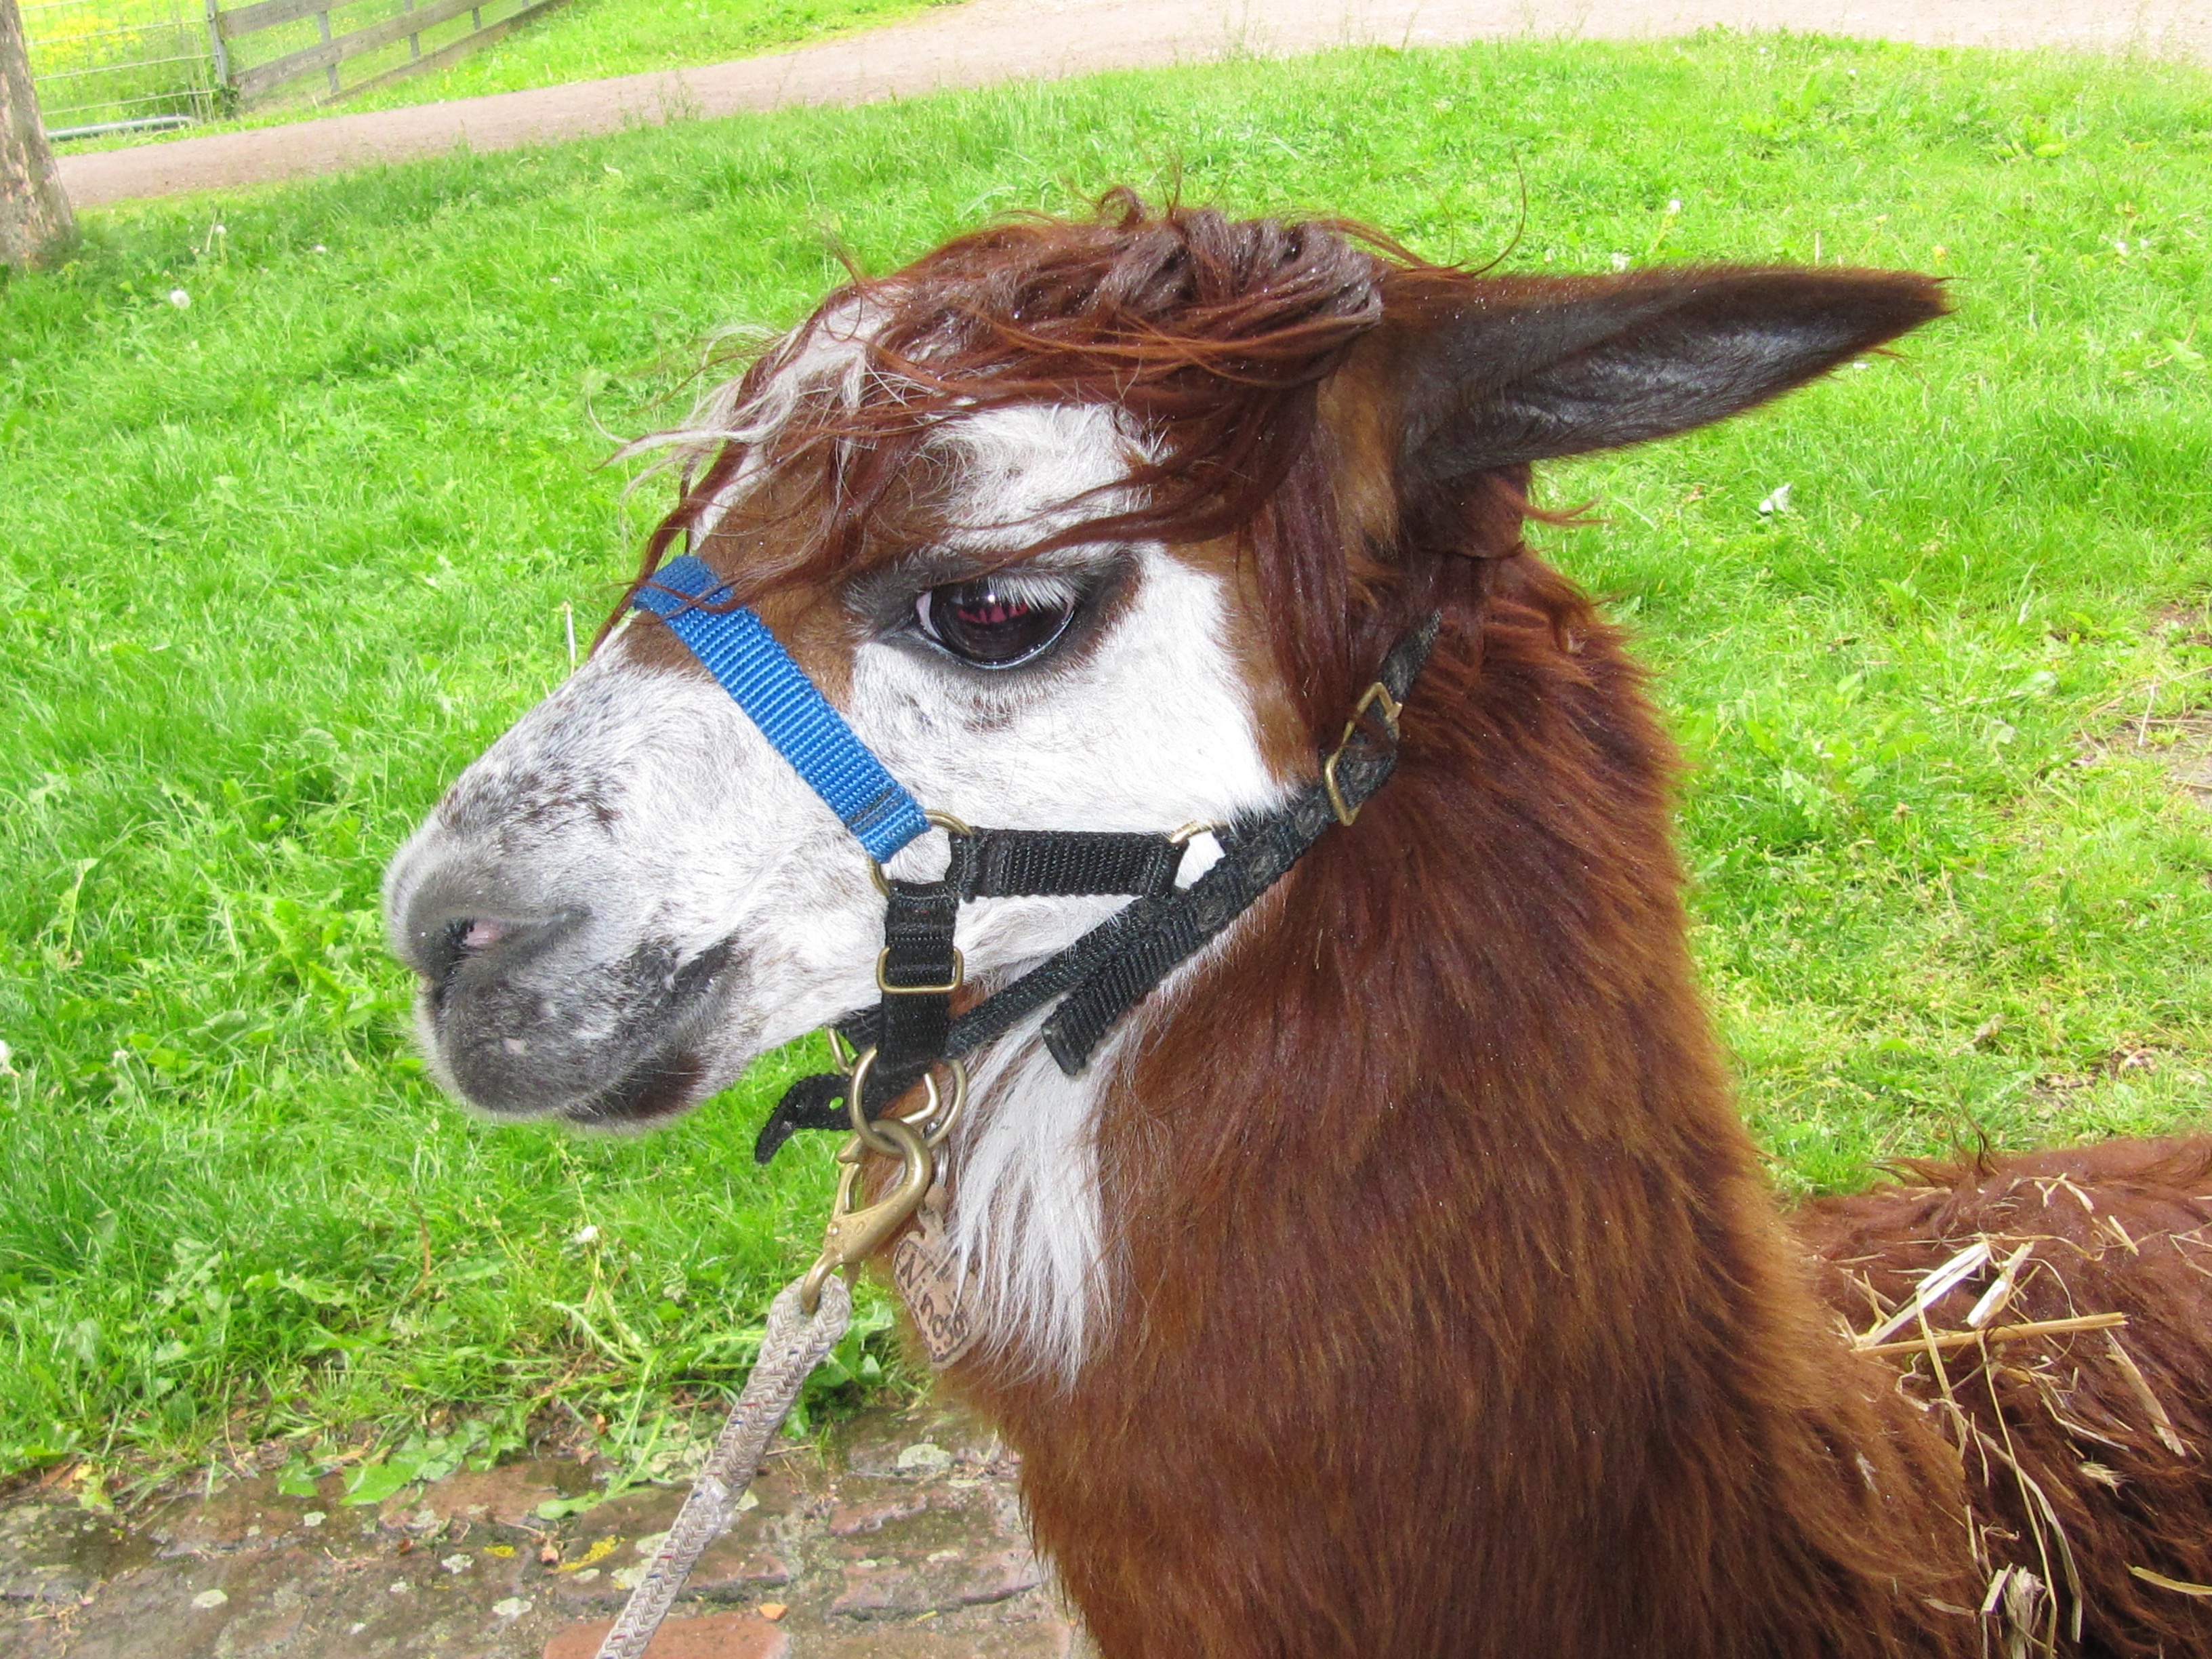
pasture, horse, mammal, stallion, mane, fauna, llama, sanfrancisco, lama, vertebrate, mare, foal, andes, domestic animals, pack animal, camel like, horse like mammal, mustang horse